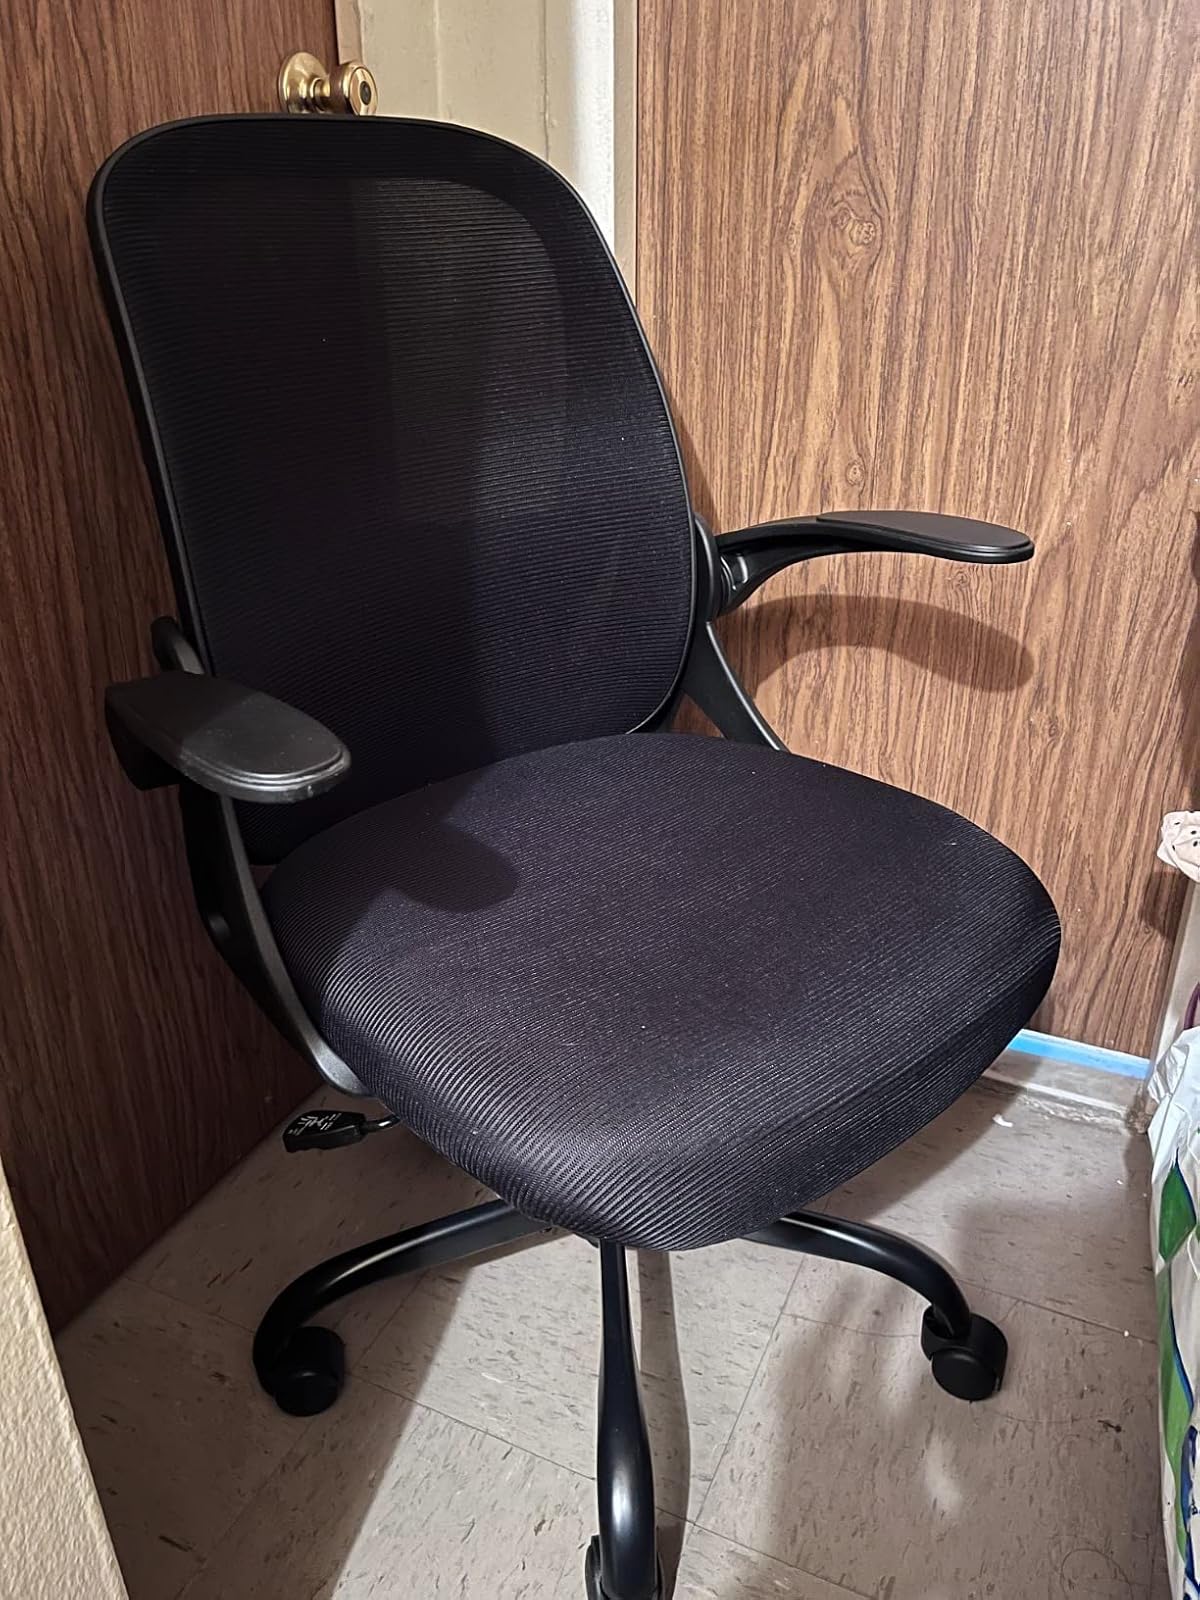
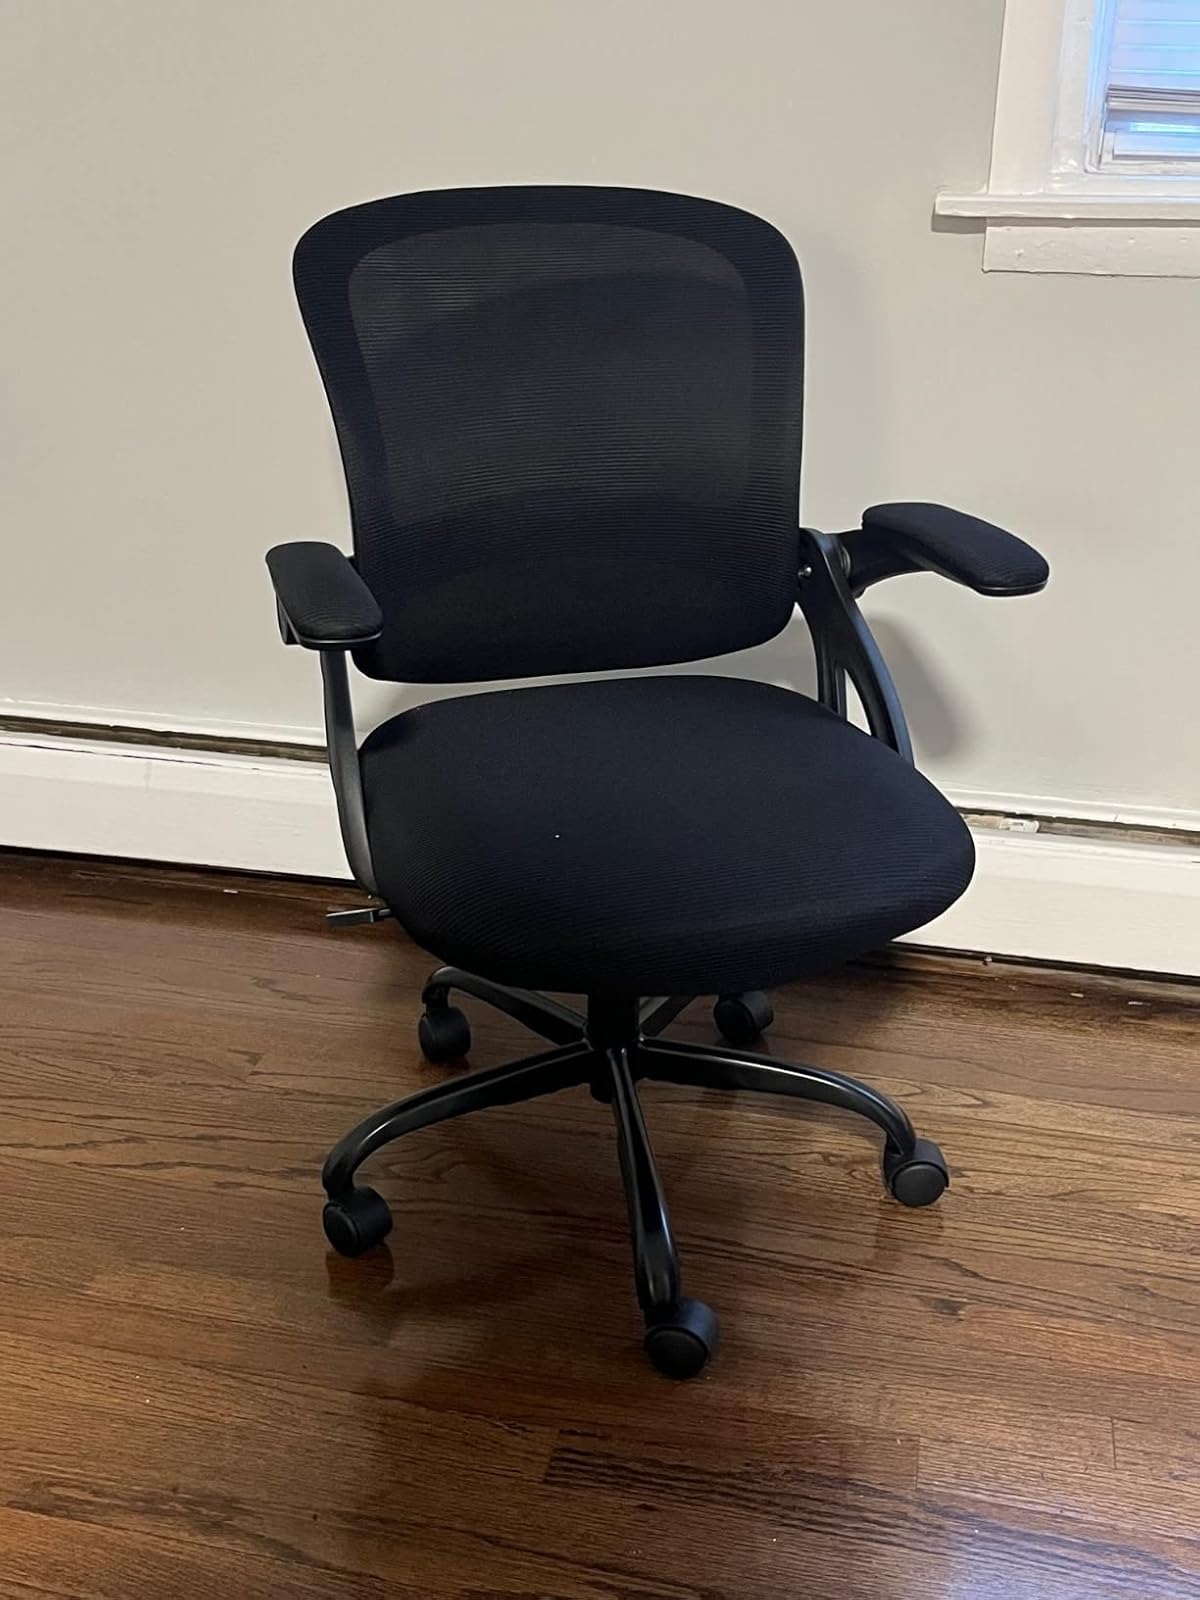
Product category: items_chair
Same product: no